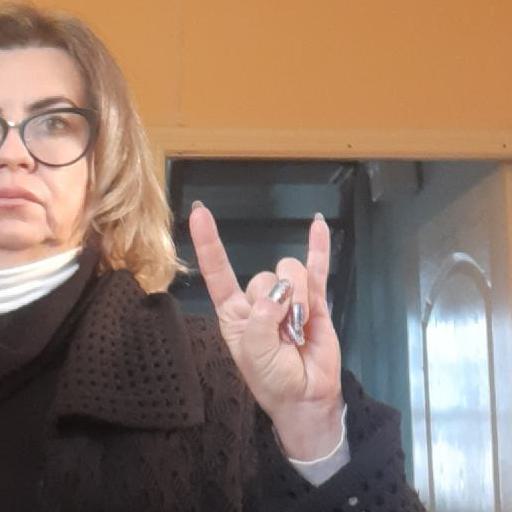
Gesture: rock